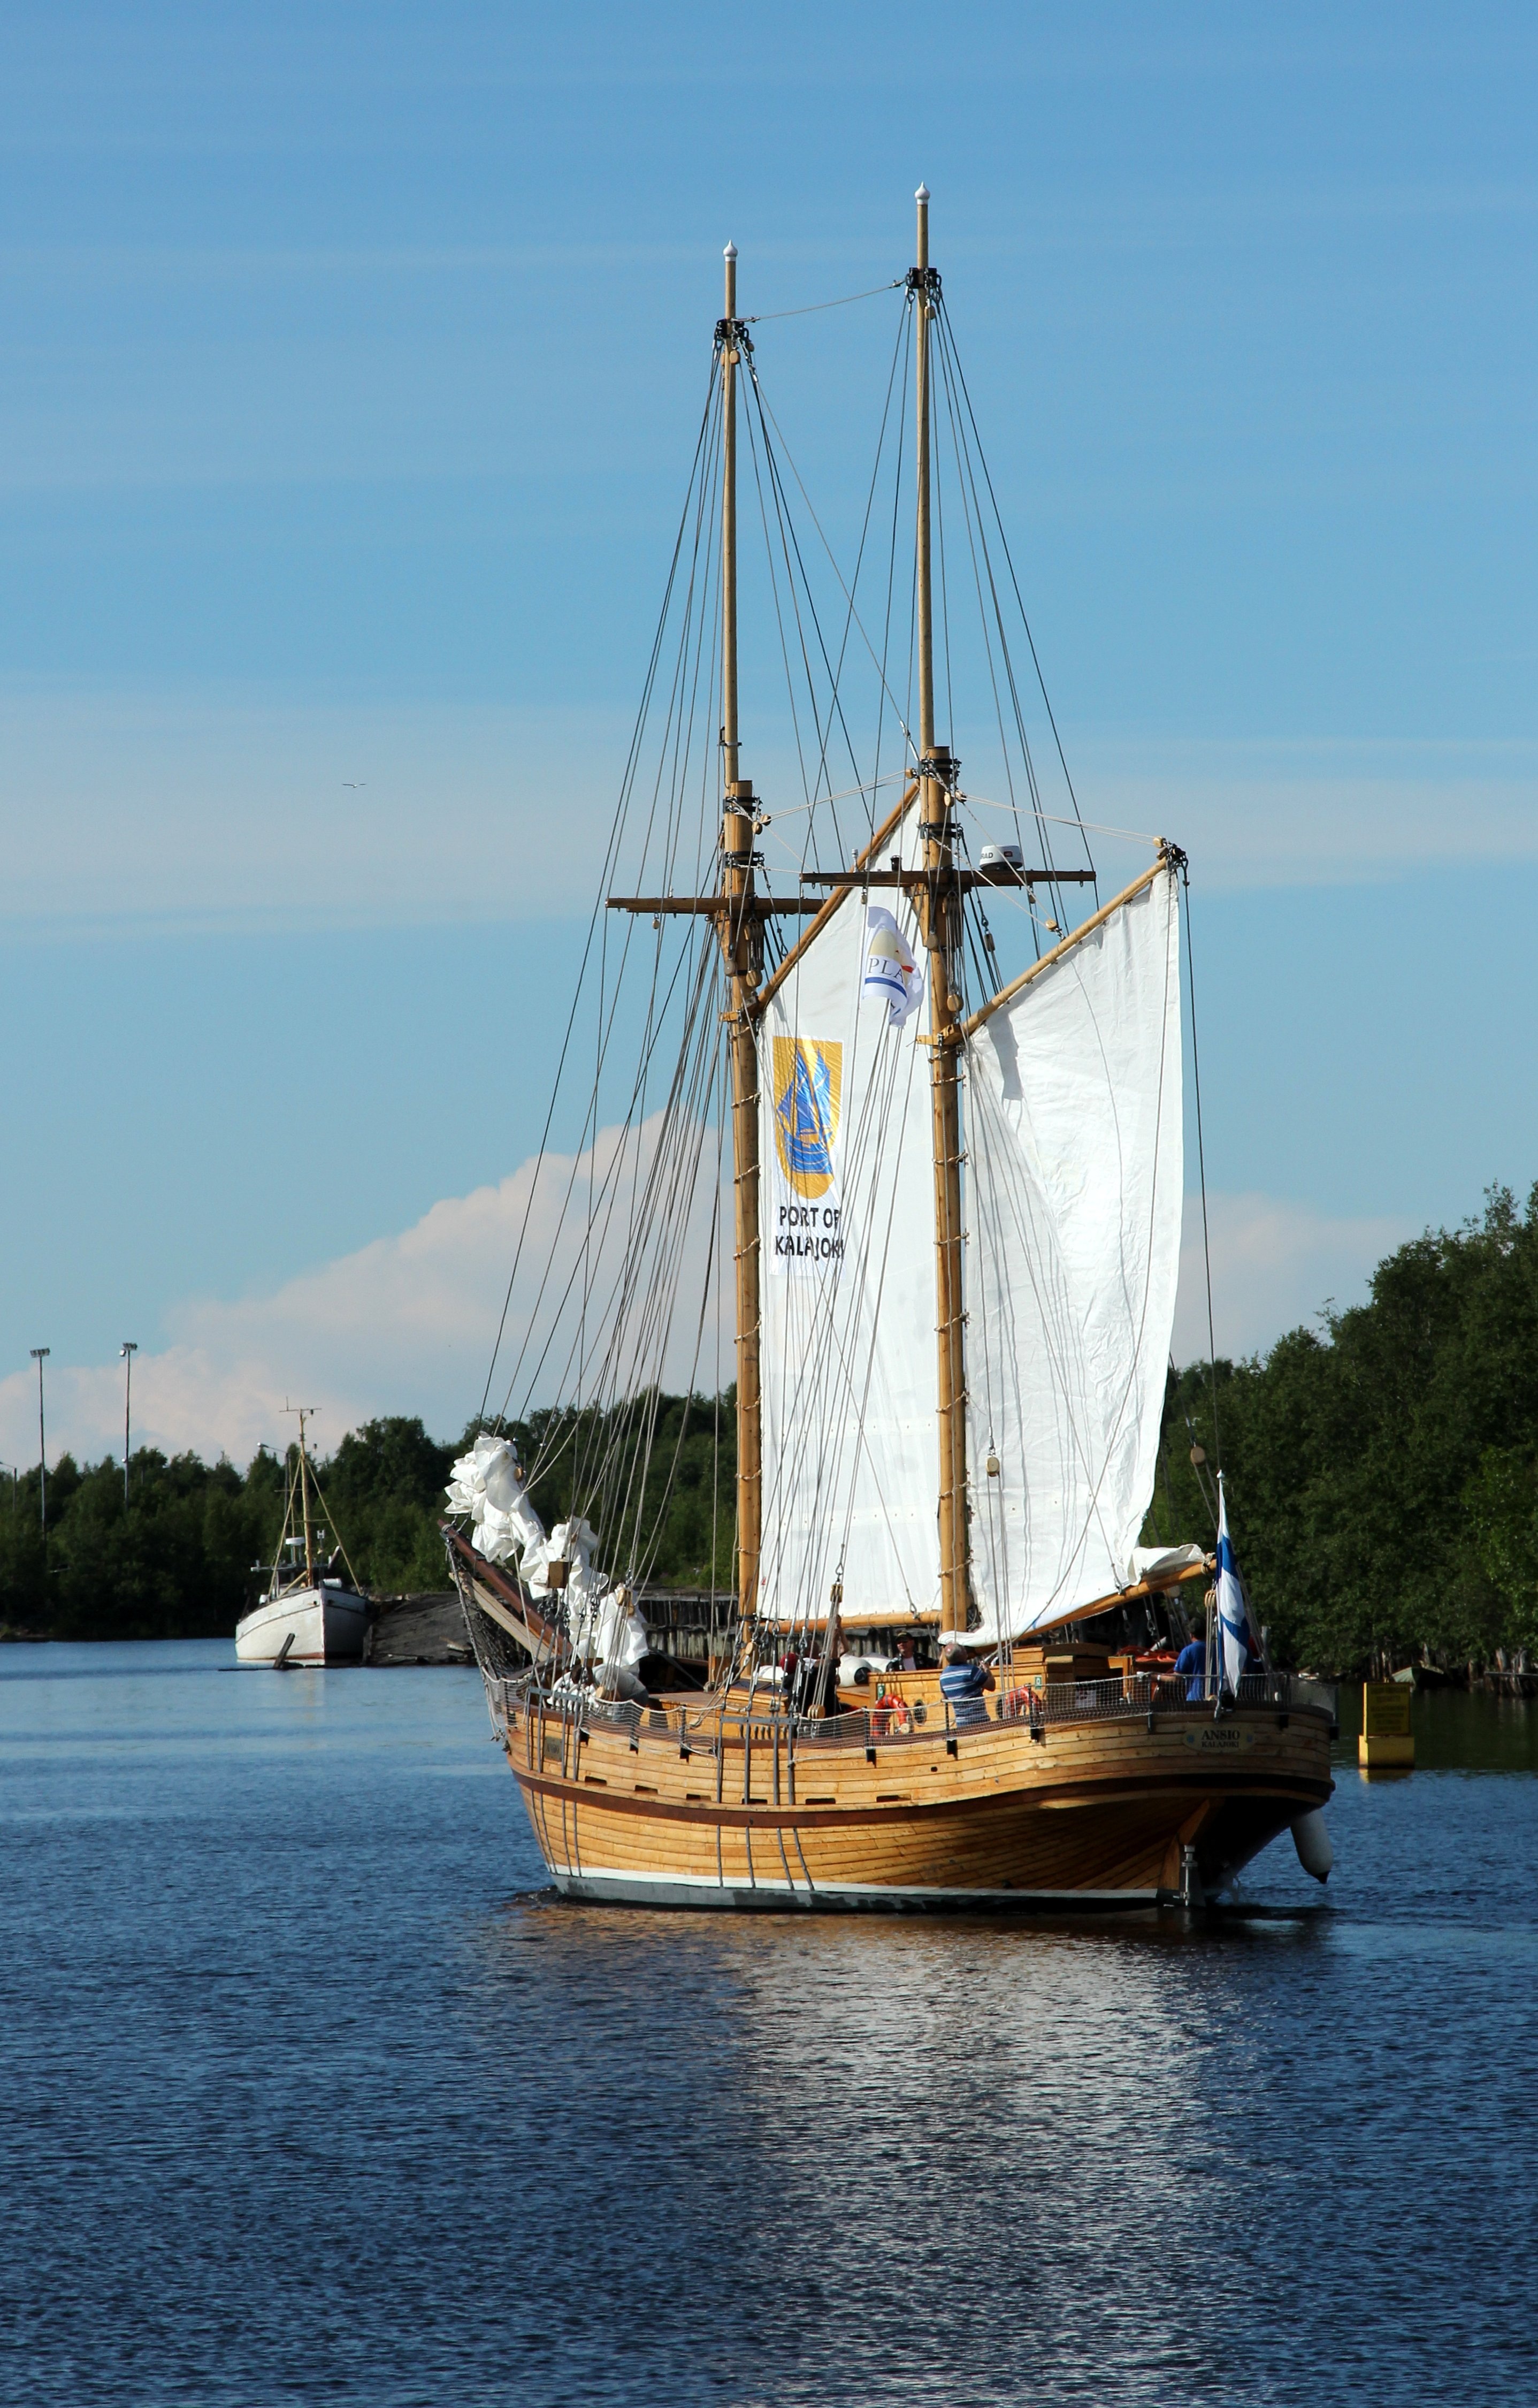
sea, water, boat, retro, lake, ship, vehicle, mast, sailing, historic, sailboat, nautical, sail, watercraft, schooner, windjammer, barque, frigate, brig, sailing ship, tall ship, galleon, caravel, brigantine, lugger, barquentine, ansio, maritime festival, two master